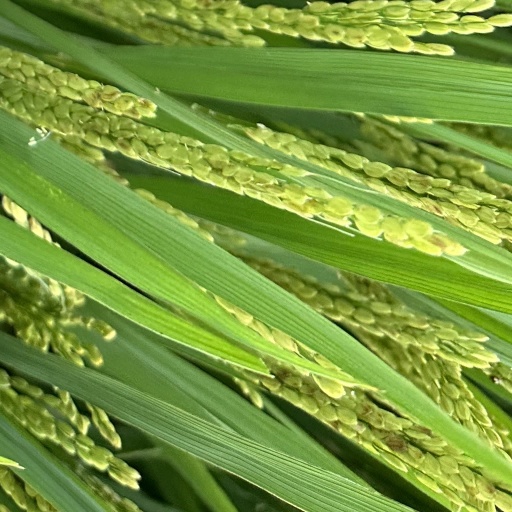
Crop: rice